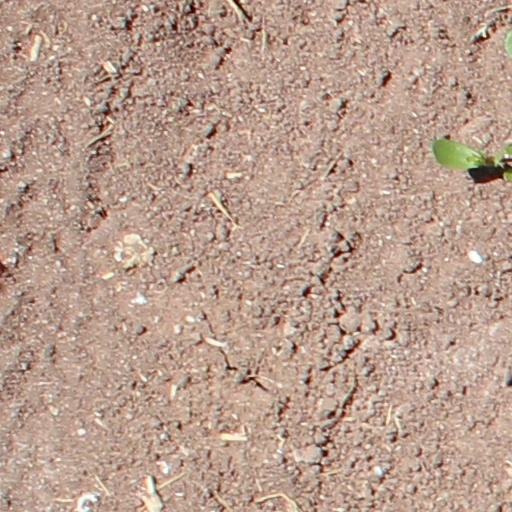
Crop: wheat